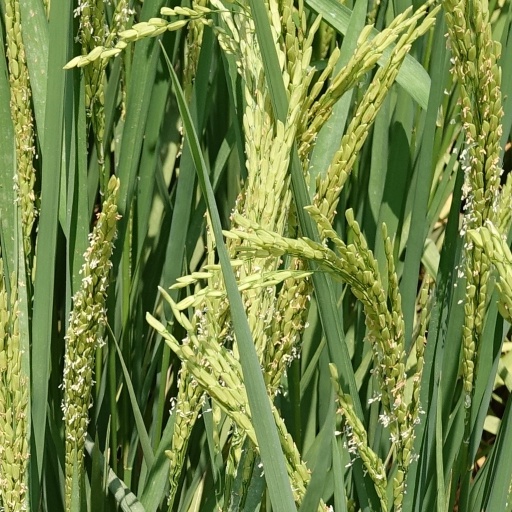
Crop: rice